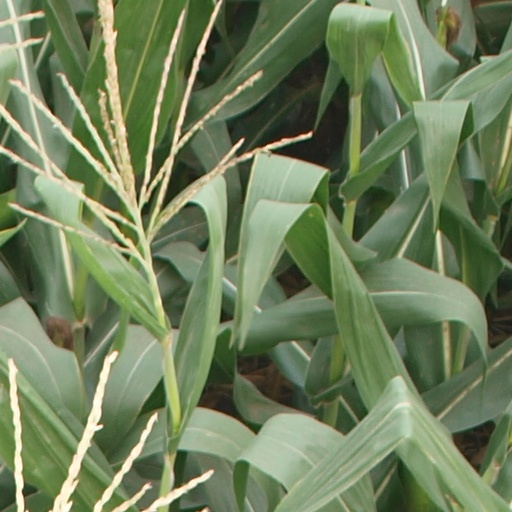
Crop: maize; corn